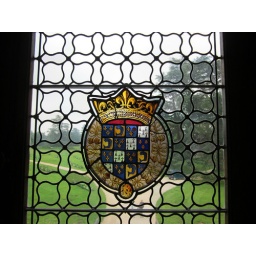
Stained glass crest floating in a four-part patterned leaded glass window